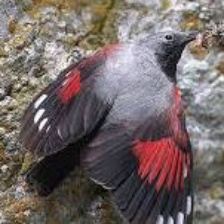
Species: WALL CREAPER
Scientific name: TICHODROMA MURARIA